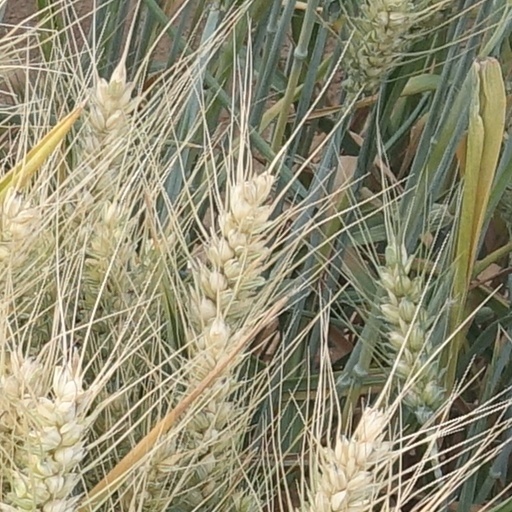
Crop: wheat